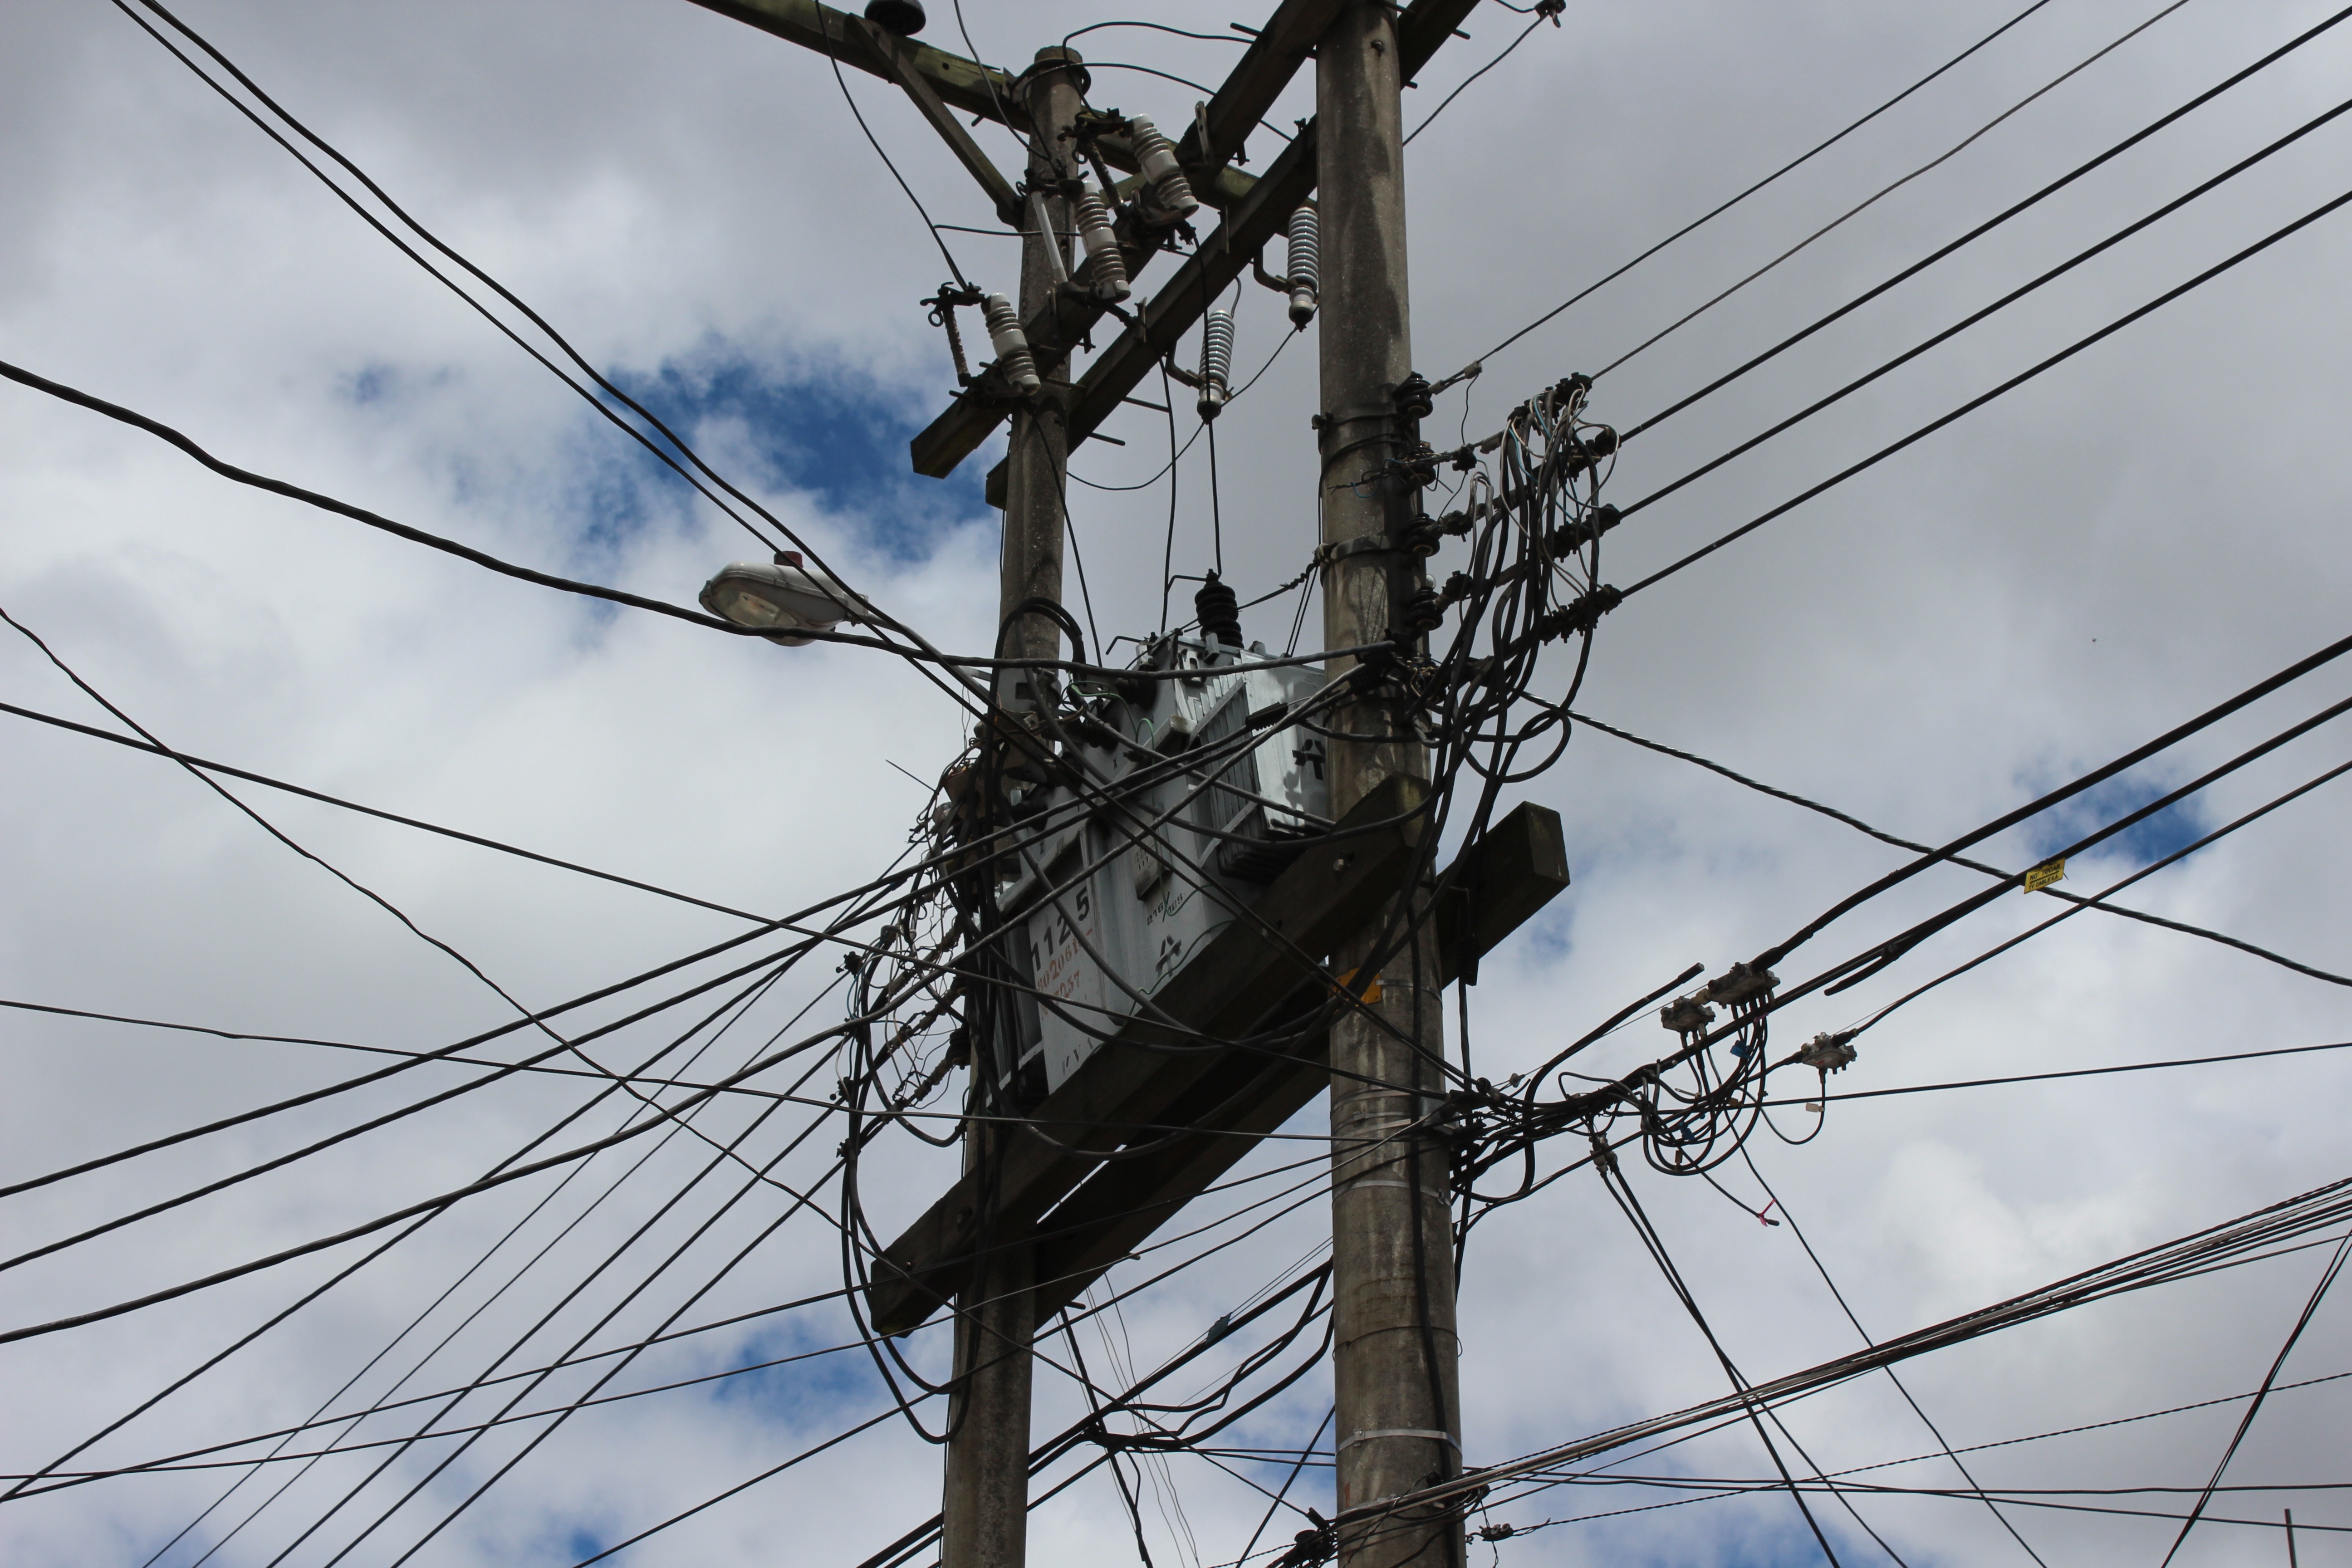
post, sky, line, vehicle, tower, mast, blue, electricity, energy, clouds, transmission tower, outdoor structure, electrical supply, electronics accessory, overhead power line